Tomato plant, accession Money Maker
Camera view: bottom (45 deg); turntable rotation: 180 degrees
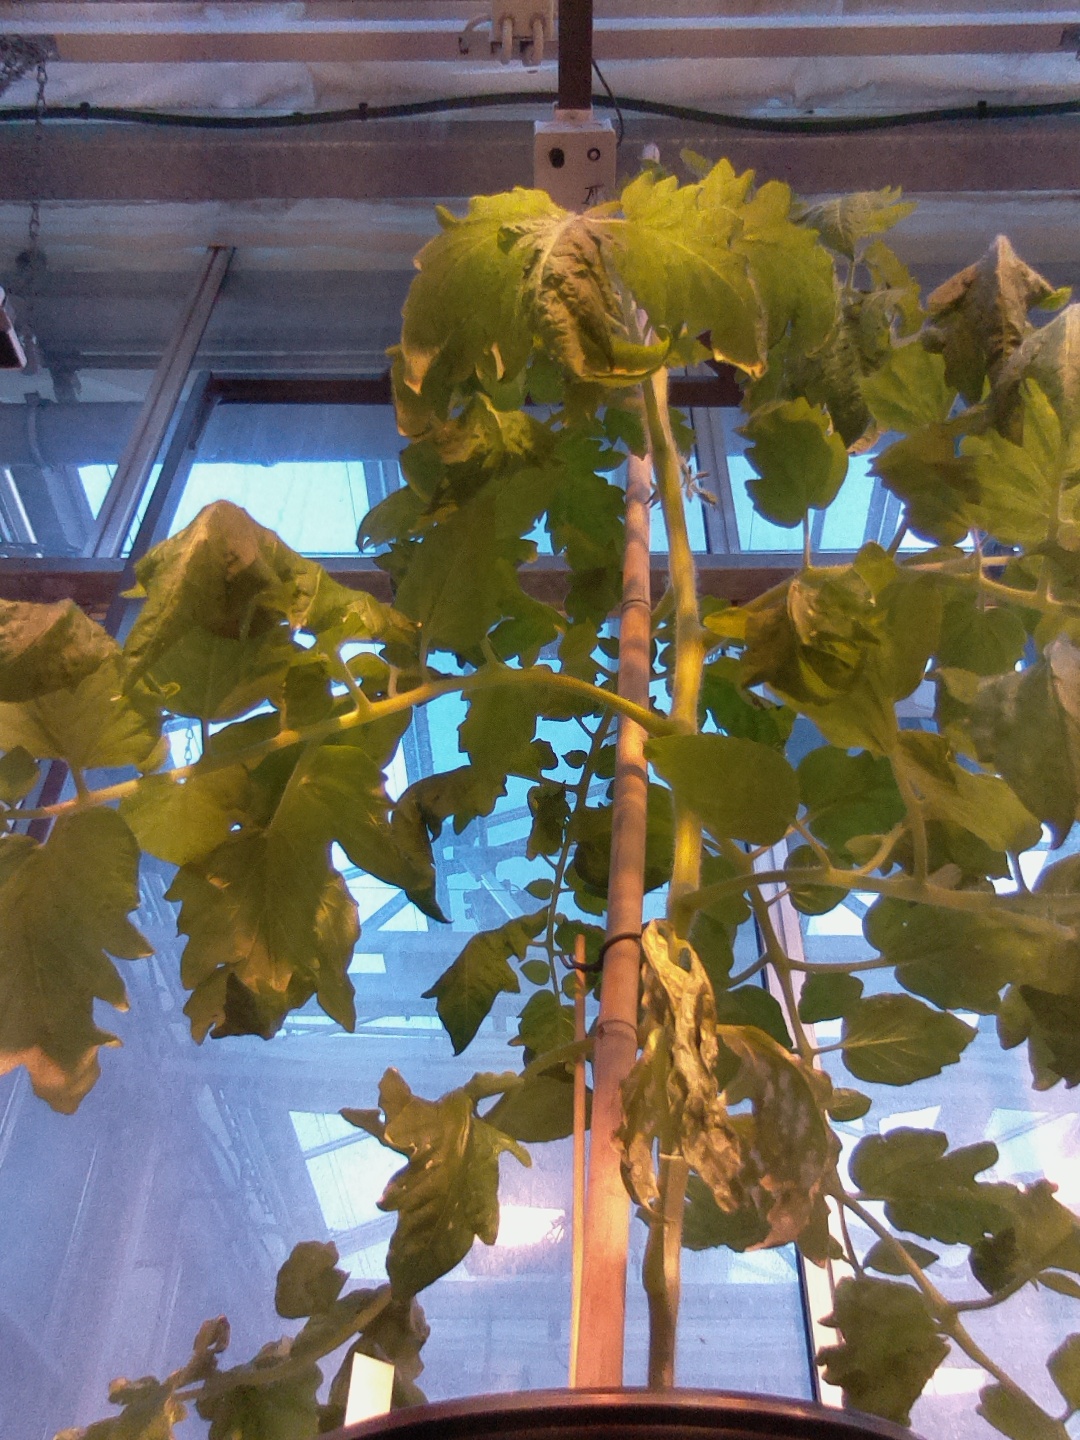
BBCH growth stage 65: Full flowering, 50%-60% of flowers open, first petals falling